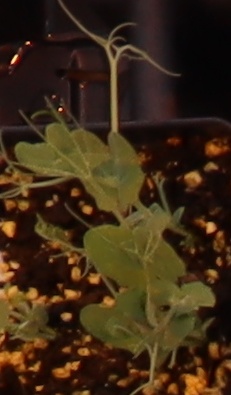
Label: Field Pea